Cataldo Amodei

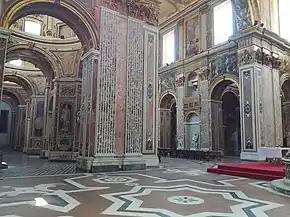
Interior of the San Paolo Maggiore, where Amodei worked for much of his career

Cataldo Vito Amodei (6 May 1649 13 July 1693) was an Italian composer of the mid-Baroque period who spent his career in Naples. His cantatas were important predecessors to the active cantata production of 18th-century Naples, and he stands with the elder Francesco Provenzale and younger Alessandro Scarlatti as among the principal Italian cantata composers. Other surviving works include a book of motets dedicated to Leopold I, Holy Roman Emperor; a serenata; two pastorales; two psalms; and four oratorios, which were important contributions to their genre.